Raihaanun

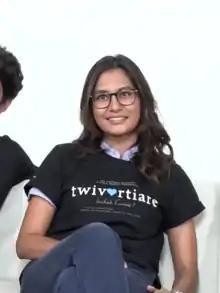
Raihaanun in 2019

Siti Hafar Raihaanun Nabila HM or better known as Raihaanun (born June 7, 1988) is an Indonesian actress of mixed Bugis and Minangkabau descent.